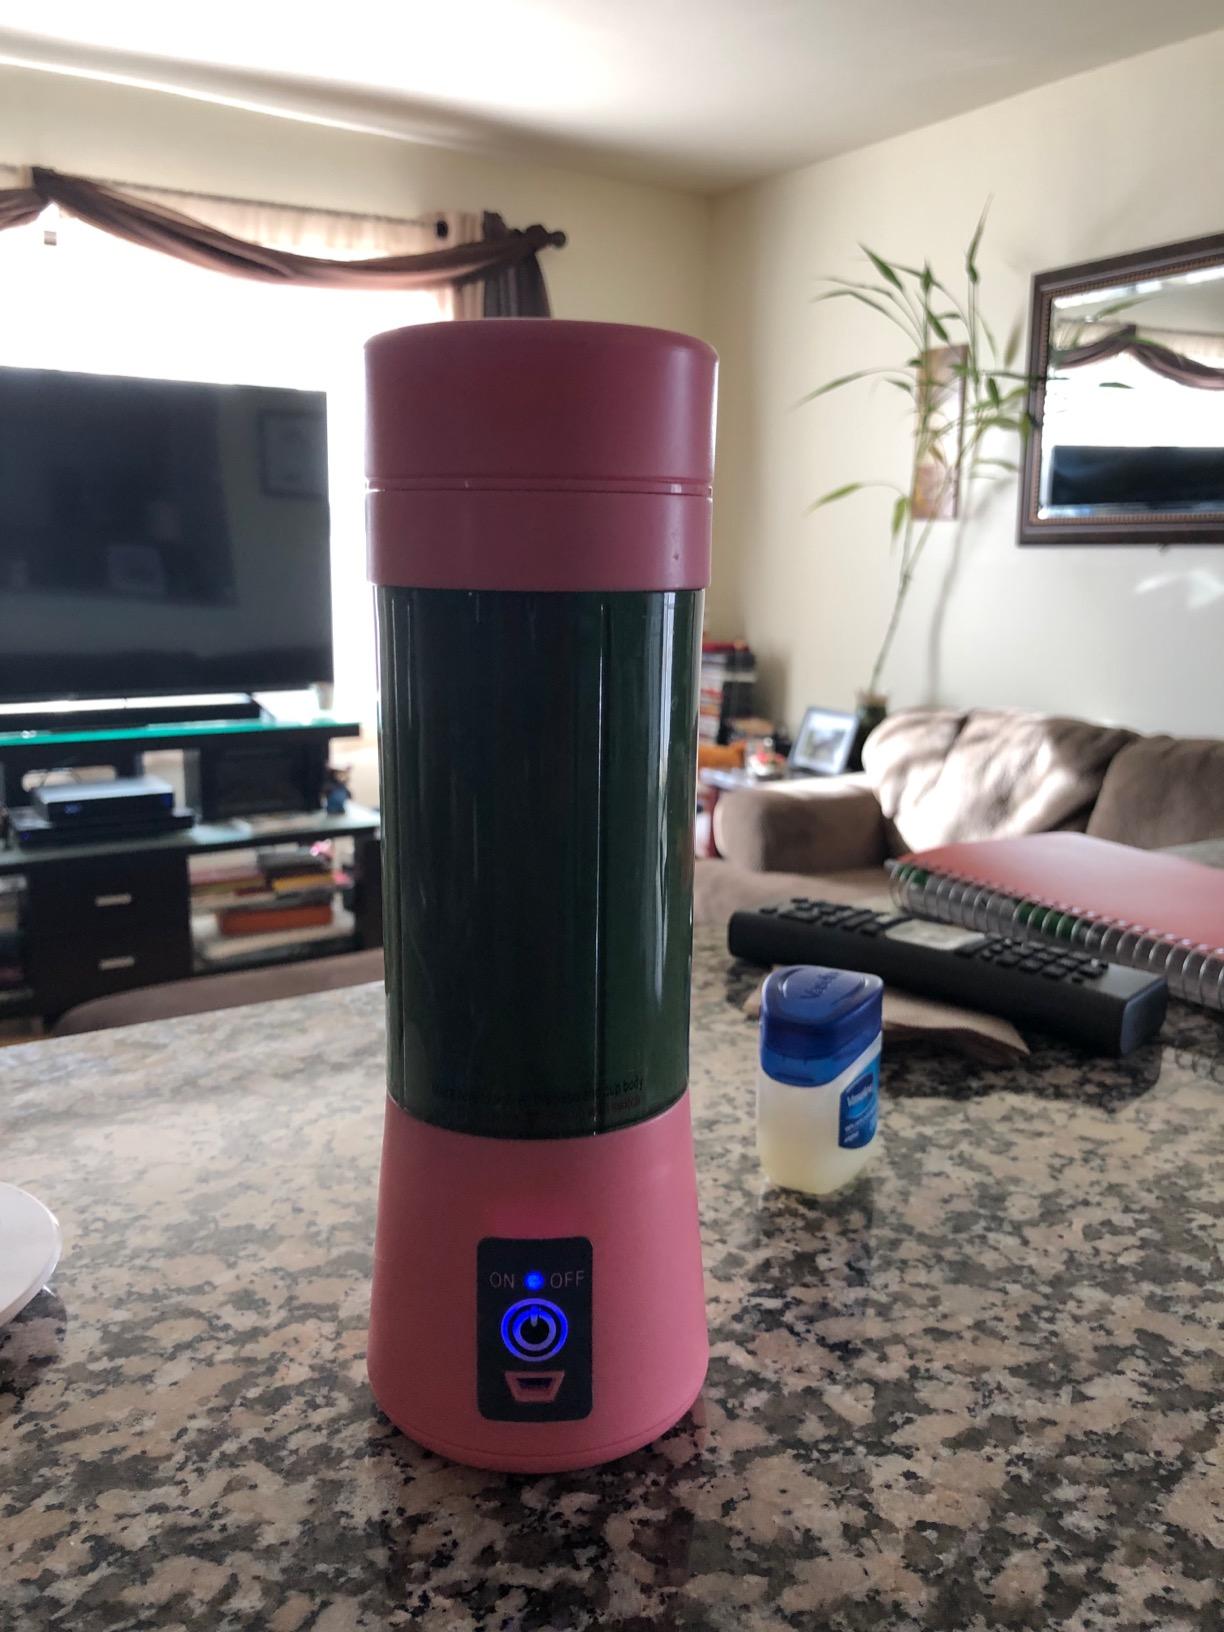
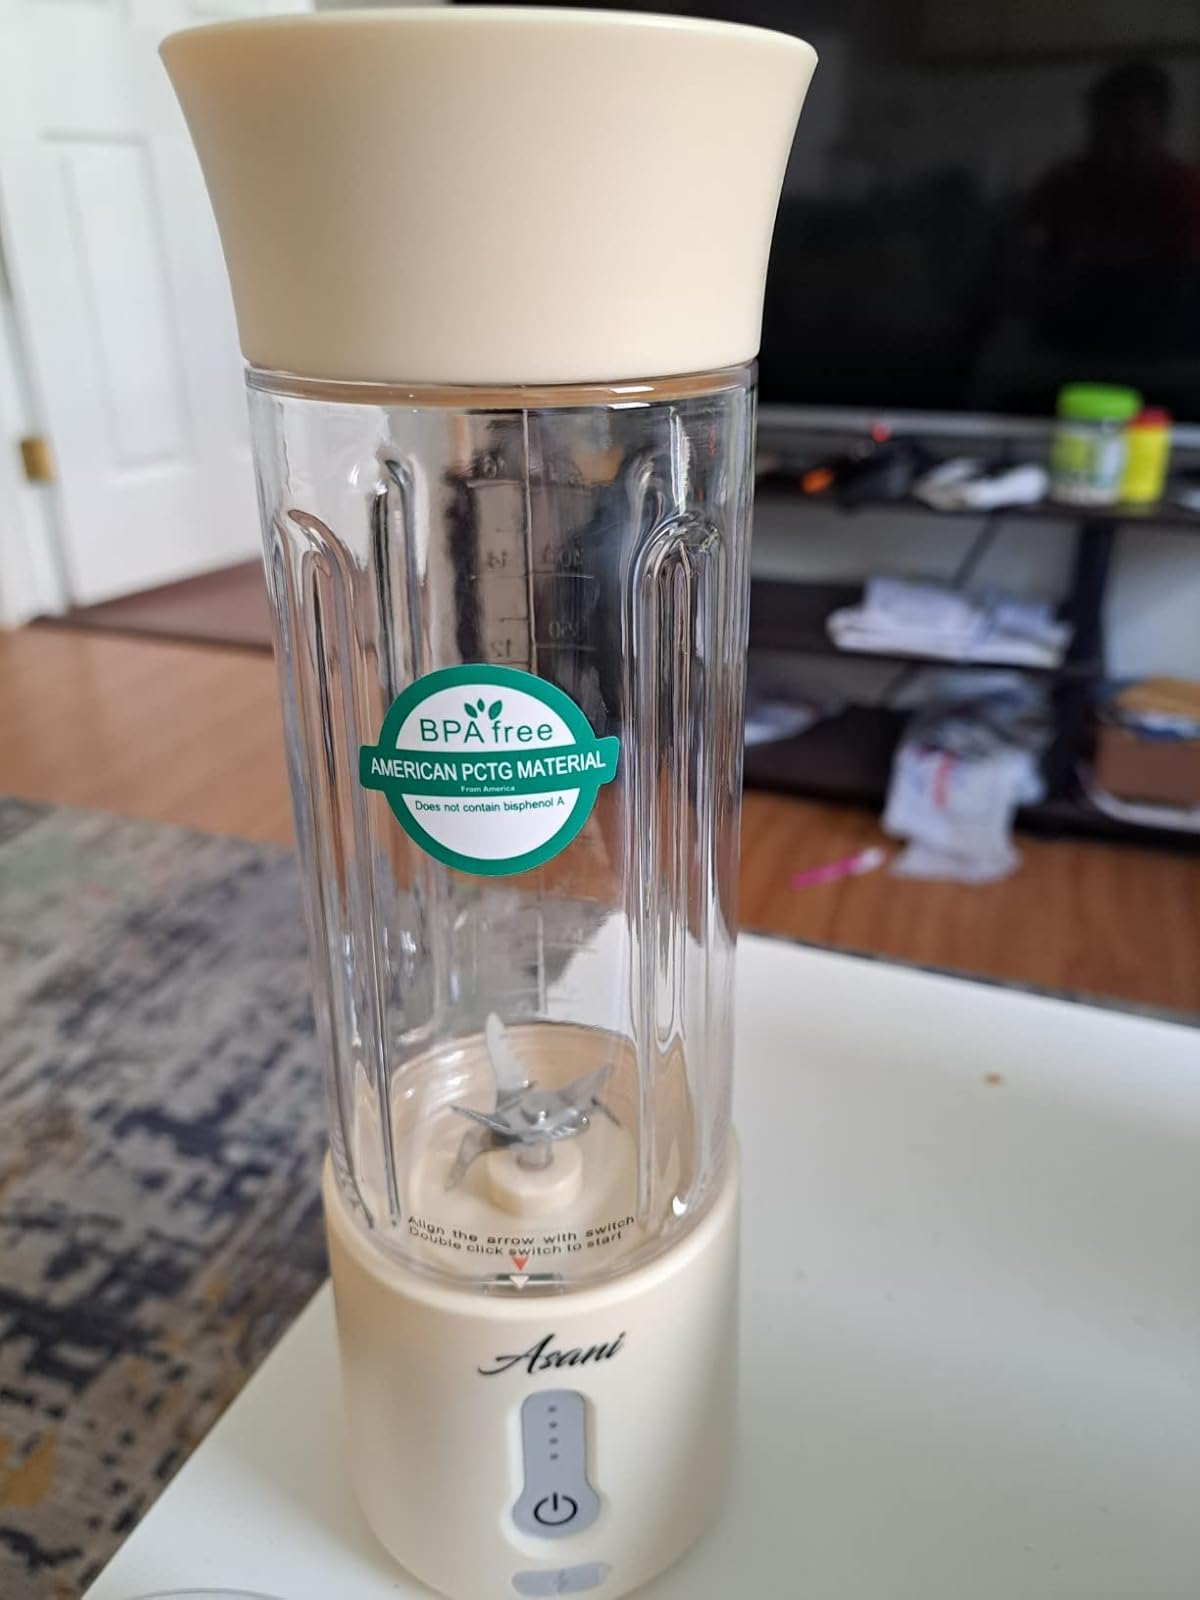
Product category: items_blender
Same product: no